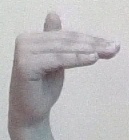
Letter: khaa